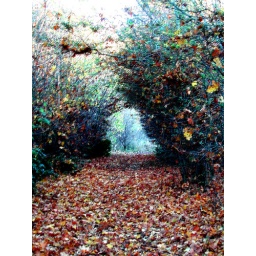
Beacon hill park near the ocean